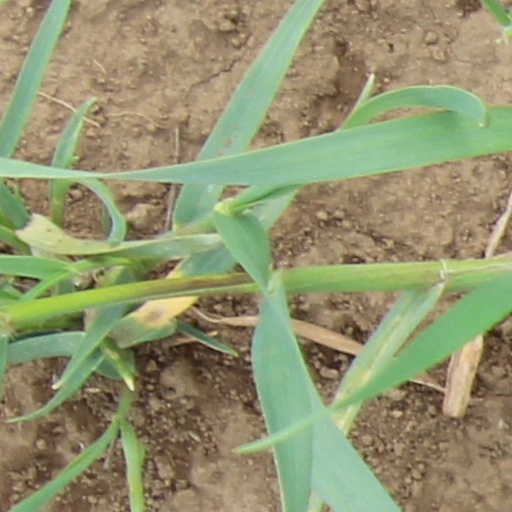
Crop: wheat